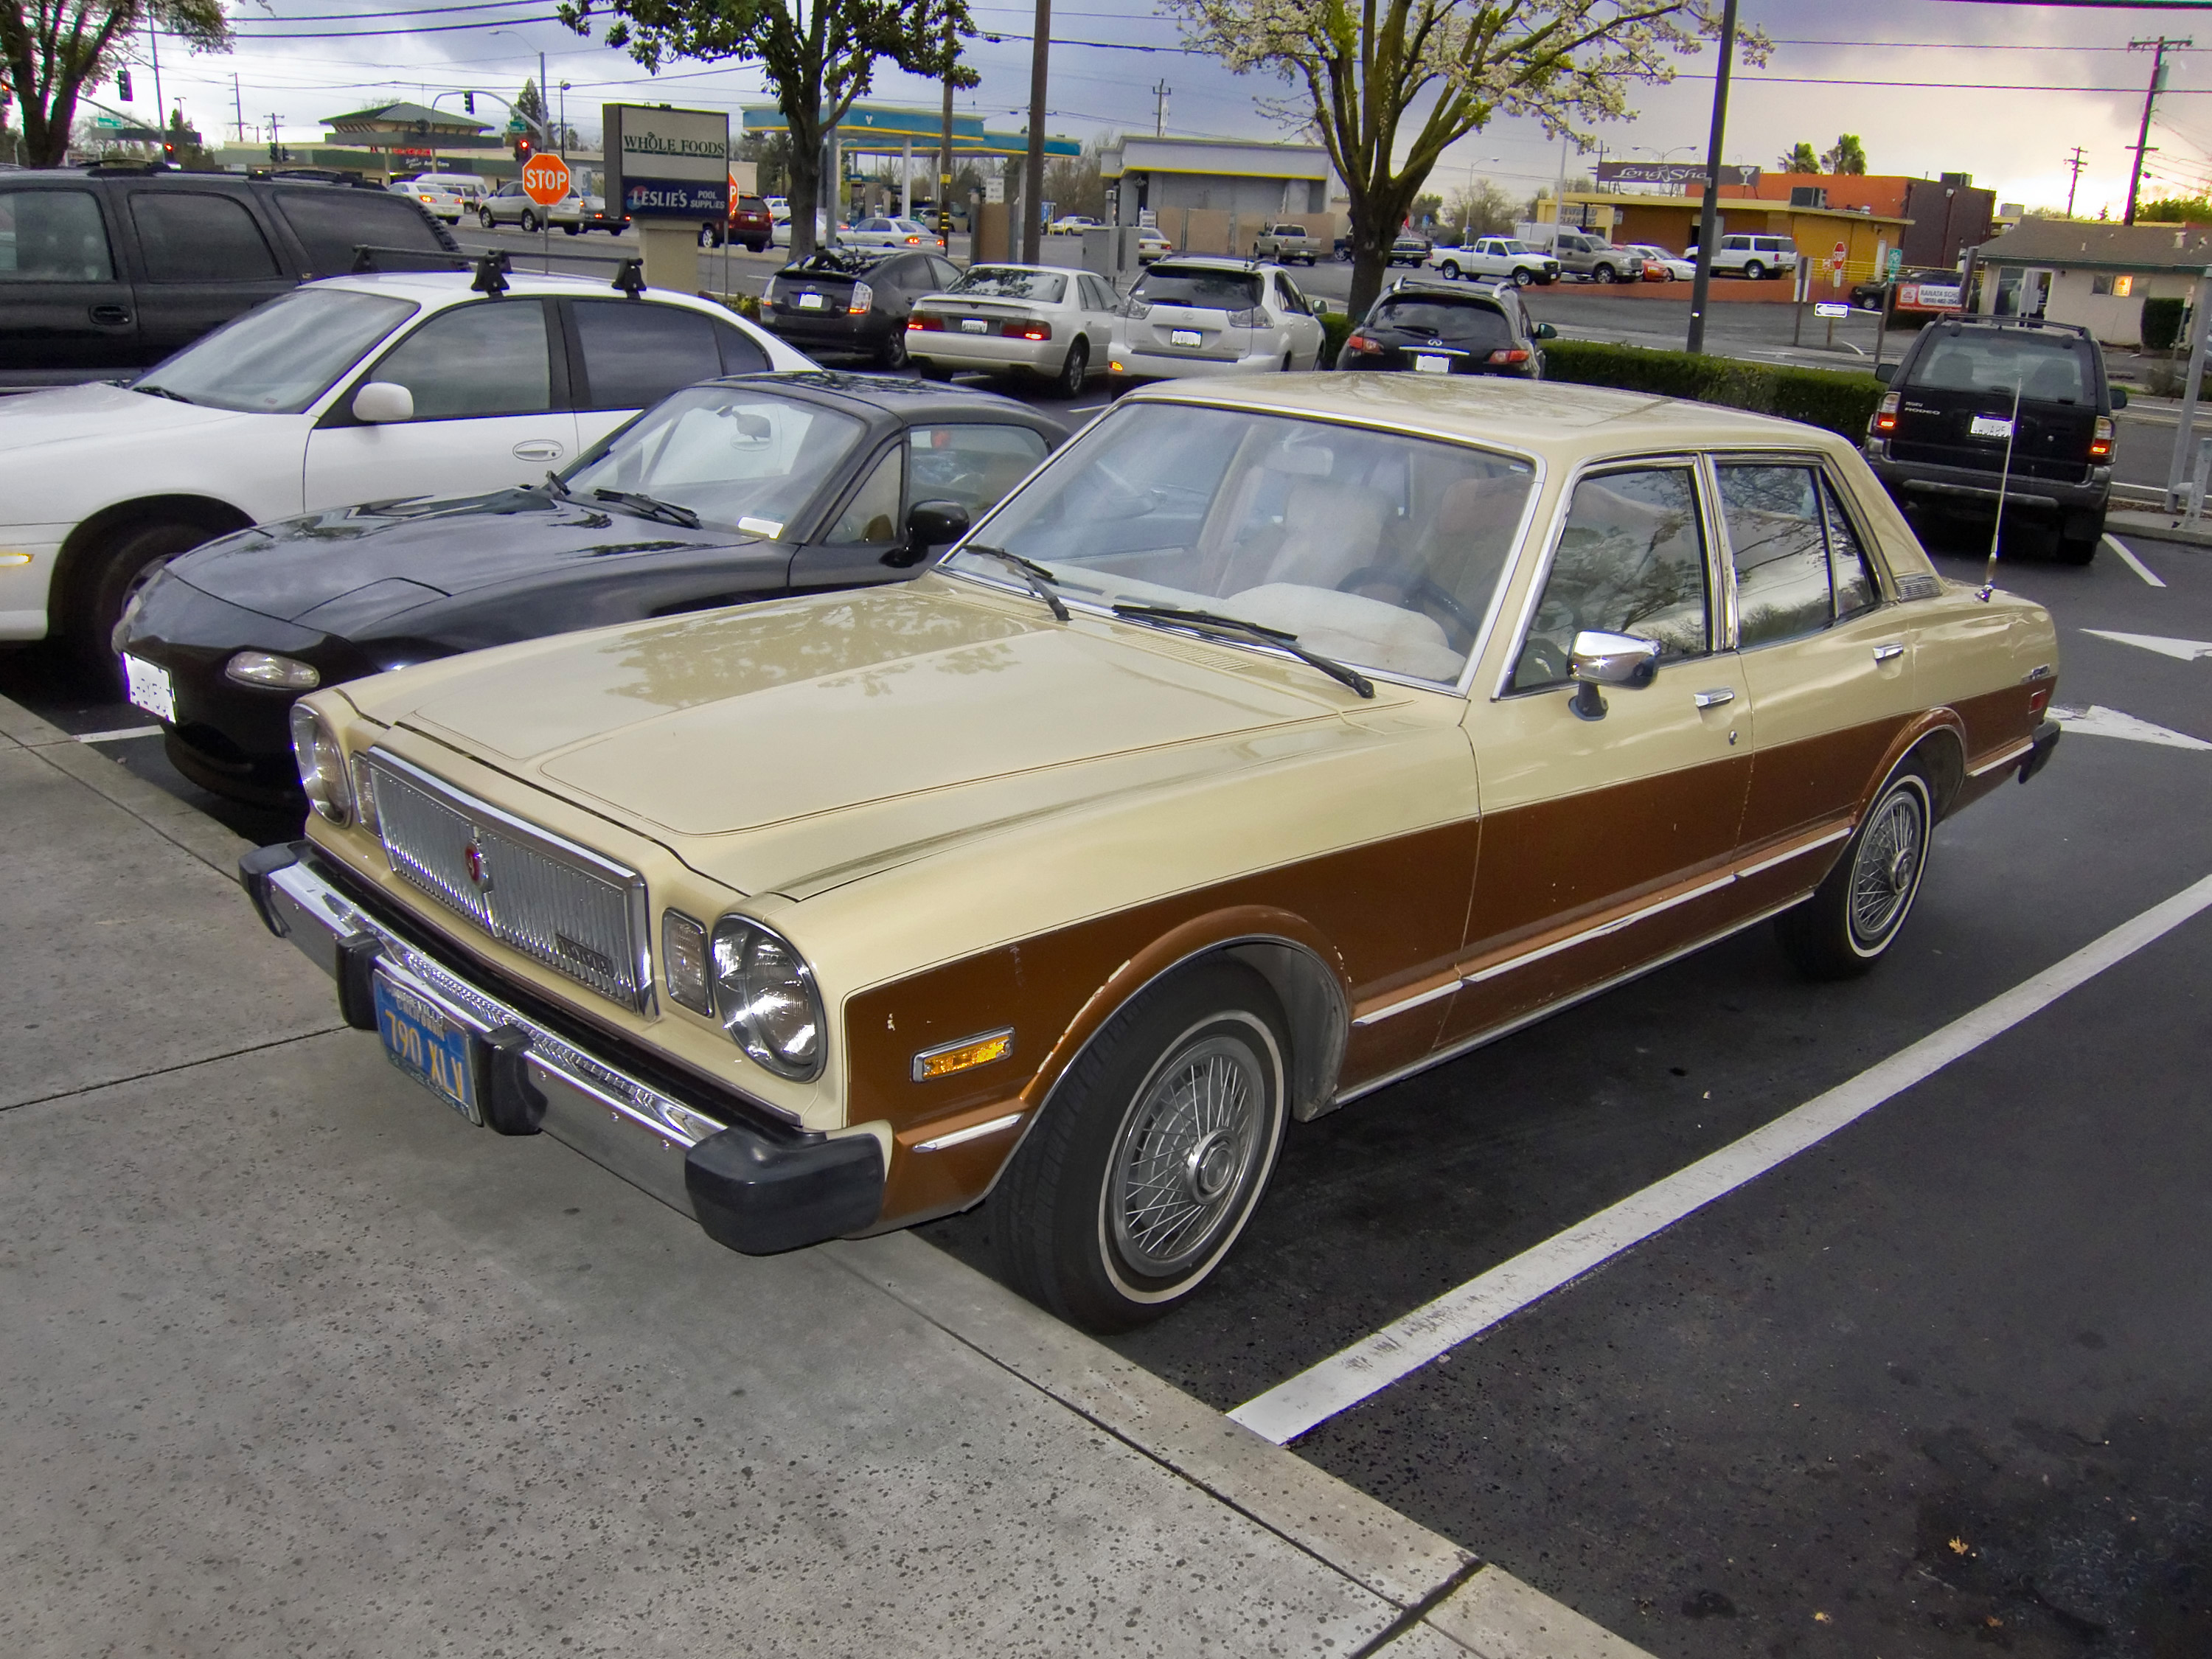
car, vehicle, sports car, muscle car, ford, sedan, toyota, the1970s, antique car, land vehicle, automobile make, automotive exterior, compact car, luxury vehicle, executive car